December 2010 North American blizzard

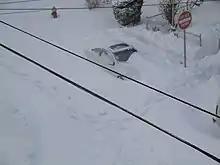
Snowing in Journal Square, Jersey City, New Jersey

New Jersey declared a State of Emergency on Sunday, December 26. They were affected the hardest because of its high winds and snow. Over of snow was estimated in some counties such as Union County. Interstate 78, Interstate 80, and Interstate 280 experienced congestion, closures, and accidents. New Jersey Transit suspended all bus service, North Jersey Coast Line service, and Hudson-Bergen Light Rail Service. River Line service had partial closures and the Newark Light Rail was delayed for 20–30 minutes. Many people in the state were stranded on roadways and only emergency vehicles were allowed on the roads.